North Raven River

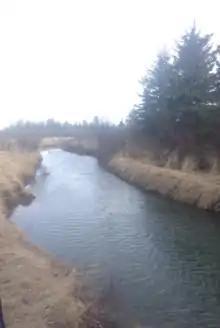
The North Raven River

North Raven River is a very popular spot for anglers, and considered one of the best in Alberta. Brook trout, longnose sucker, white sucker, and stocked brown trout are the predominant species of fish located in the river. Being a part the Red Deer River system, the North Raven River may also contain northern pike, sauger, lake whitefish, yellow perch, burbot, lake sturgeon, mountain whitefish, goldeye, brown trout, bull trout, rainbow trout, brook trout, cutthroat trout, emerald shiner, river shiner, spottail shiner, flathead chub, longnose dace, quillback carpsucker, shorthead redhorse, silver redhorse, trout‐perch, spoonhead sculpine, lake chub, northern pearl dace, northern redbelly dace, finescale dace, fathead minnow, brook stickleback, and muskellunge.